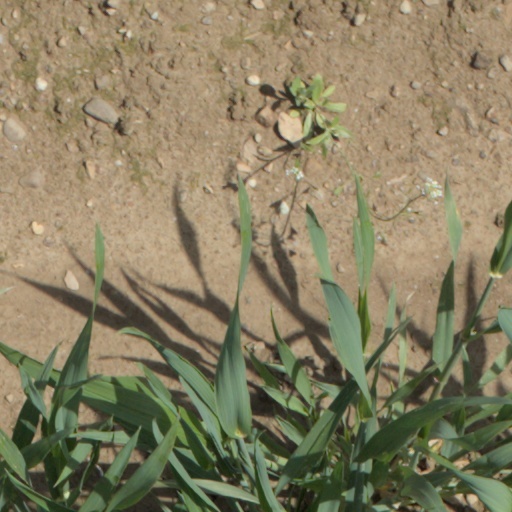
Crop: wheat